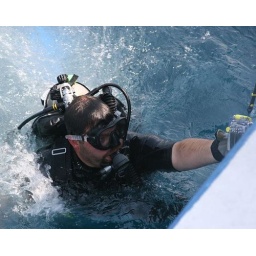
After jumping in the water off of Panama City Beach, the deckhand handed me the camera.